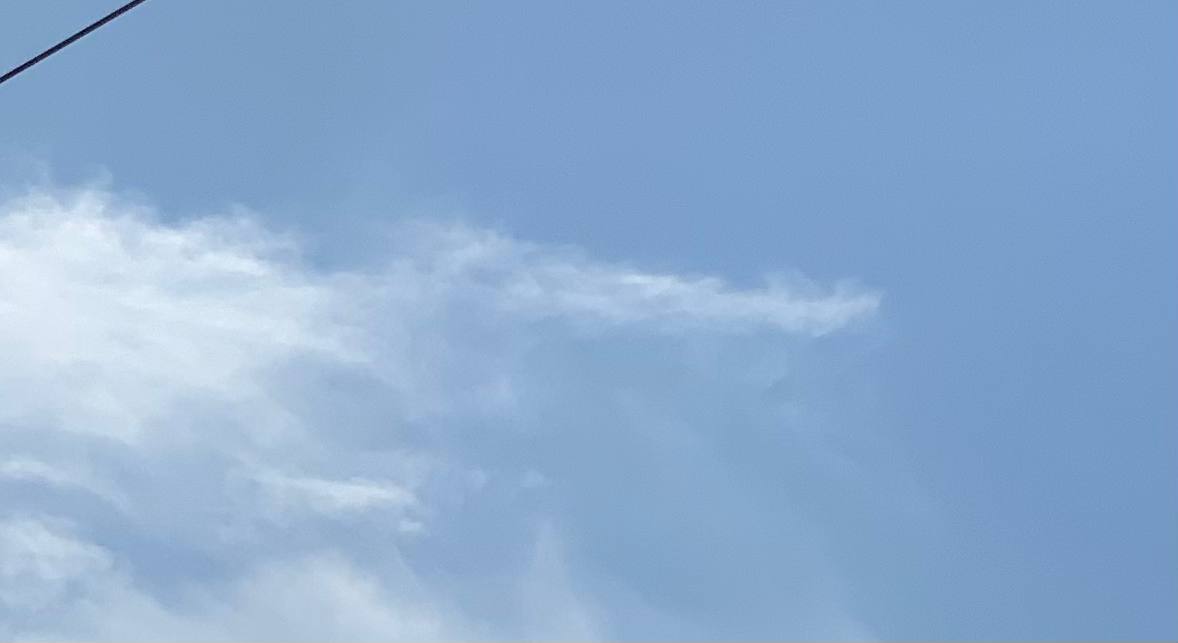
Cloud type: Cirrus